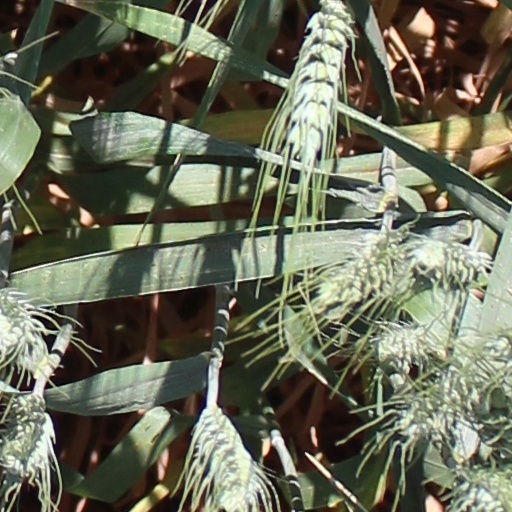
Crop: wheat